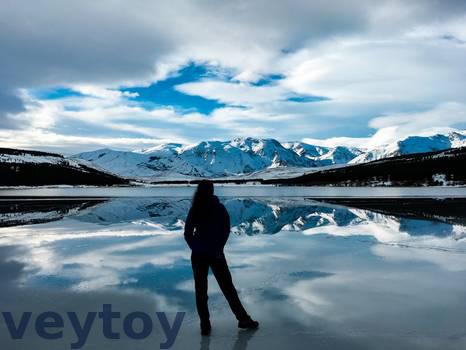
Label: Watermark